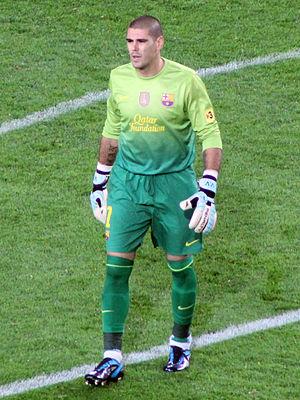
Cet article recense les joueurs du FC Barcelone ayant au moins fait une apparition en match officiel avec l'équipe première par ordre chronologique et alphabétique. Un total de 958 joueurs ont joué au moins un match officiel avec le Barça entre 1899 et mars 2018.
Víctor Valdés, né le 14 janvier 1982 à L'Hospitalet de Llobregat, est un footballeur international espagnol évoluant comme gardien de but dans les années 2000 et 2010. Il devient ensuite entraîneur.
Le 14 janvier est le 14ᵉ jour de l’année du calendrier grégorien. Il reste 351 jours avant la fin de l'année, 352 en cas d'année bissextile.